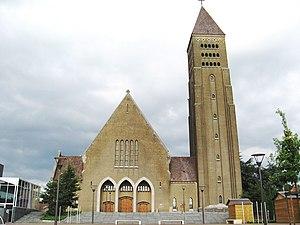
Genk [ɣɛŋk] est une ville néerlandophone de Belgique située en Région flamande dans la province de Limbourg.